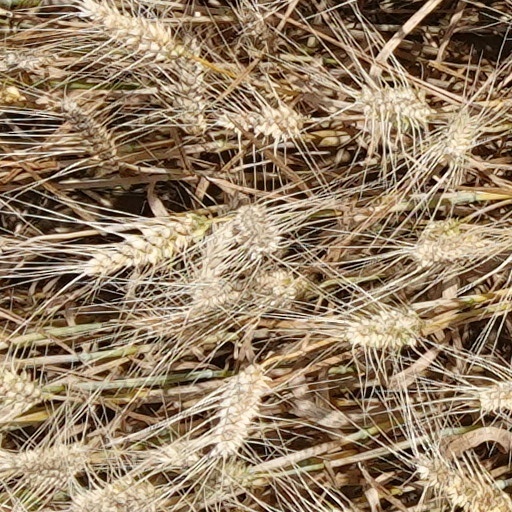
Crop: wheat